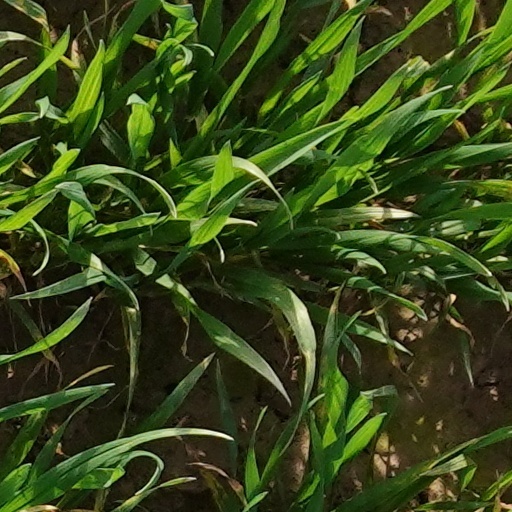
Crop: wheat